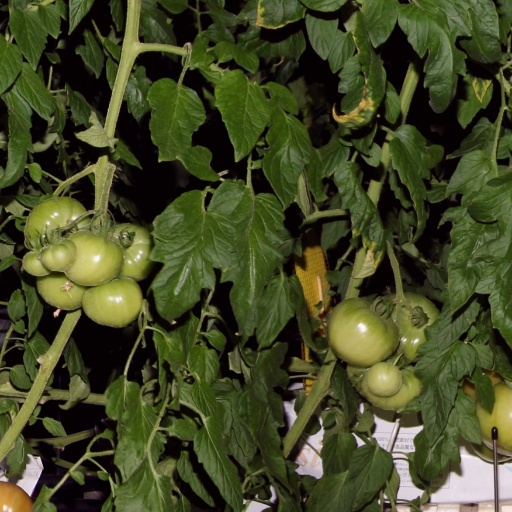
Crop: tomato